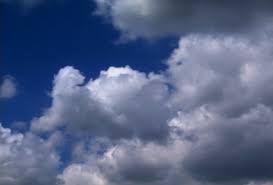
Weather: cloudy or overcast